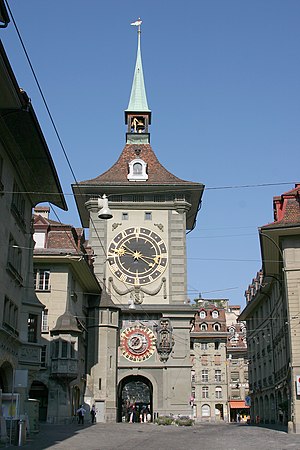
Porttårn / Galleri
Et porttårn er et tårn bygget over eller ved siden af en større port.